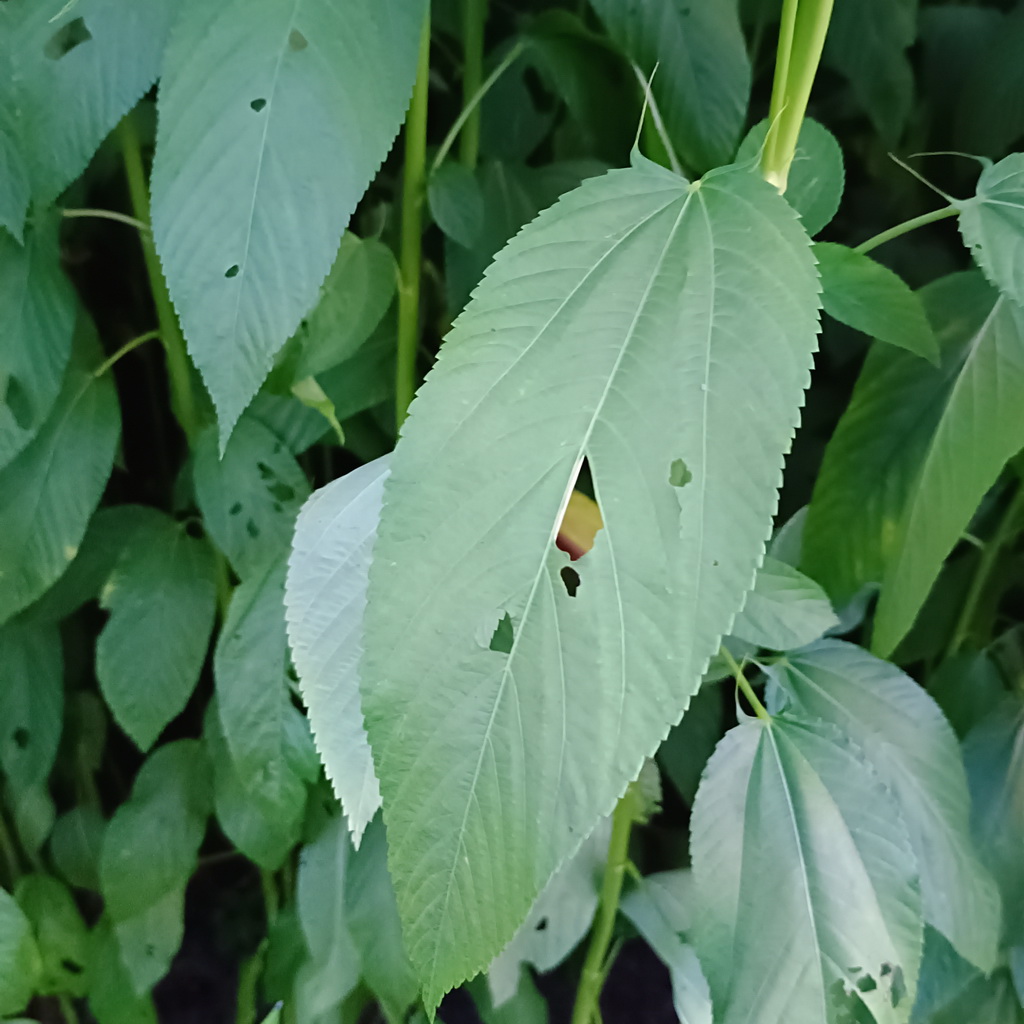
Label: Holed